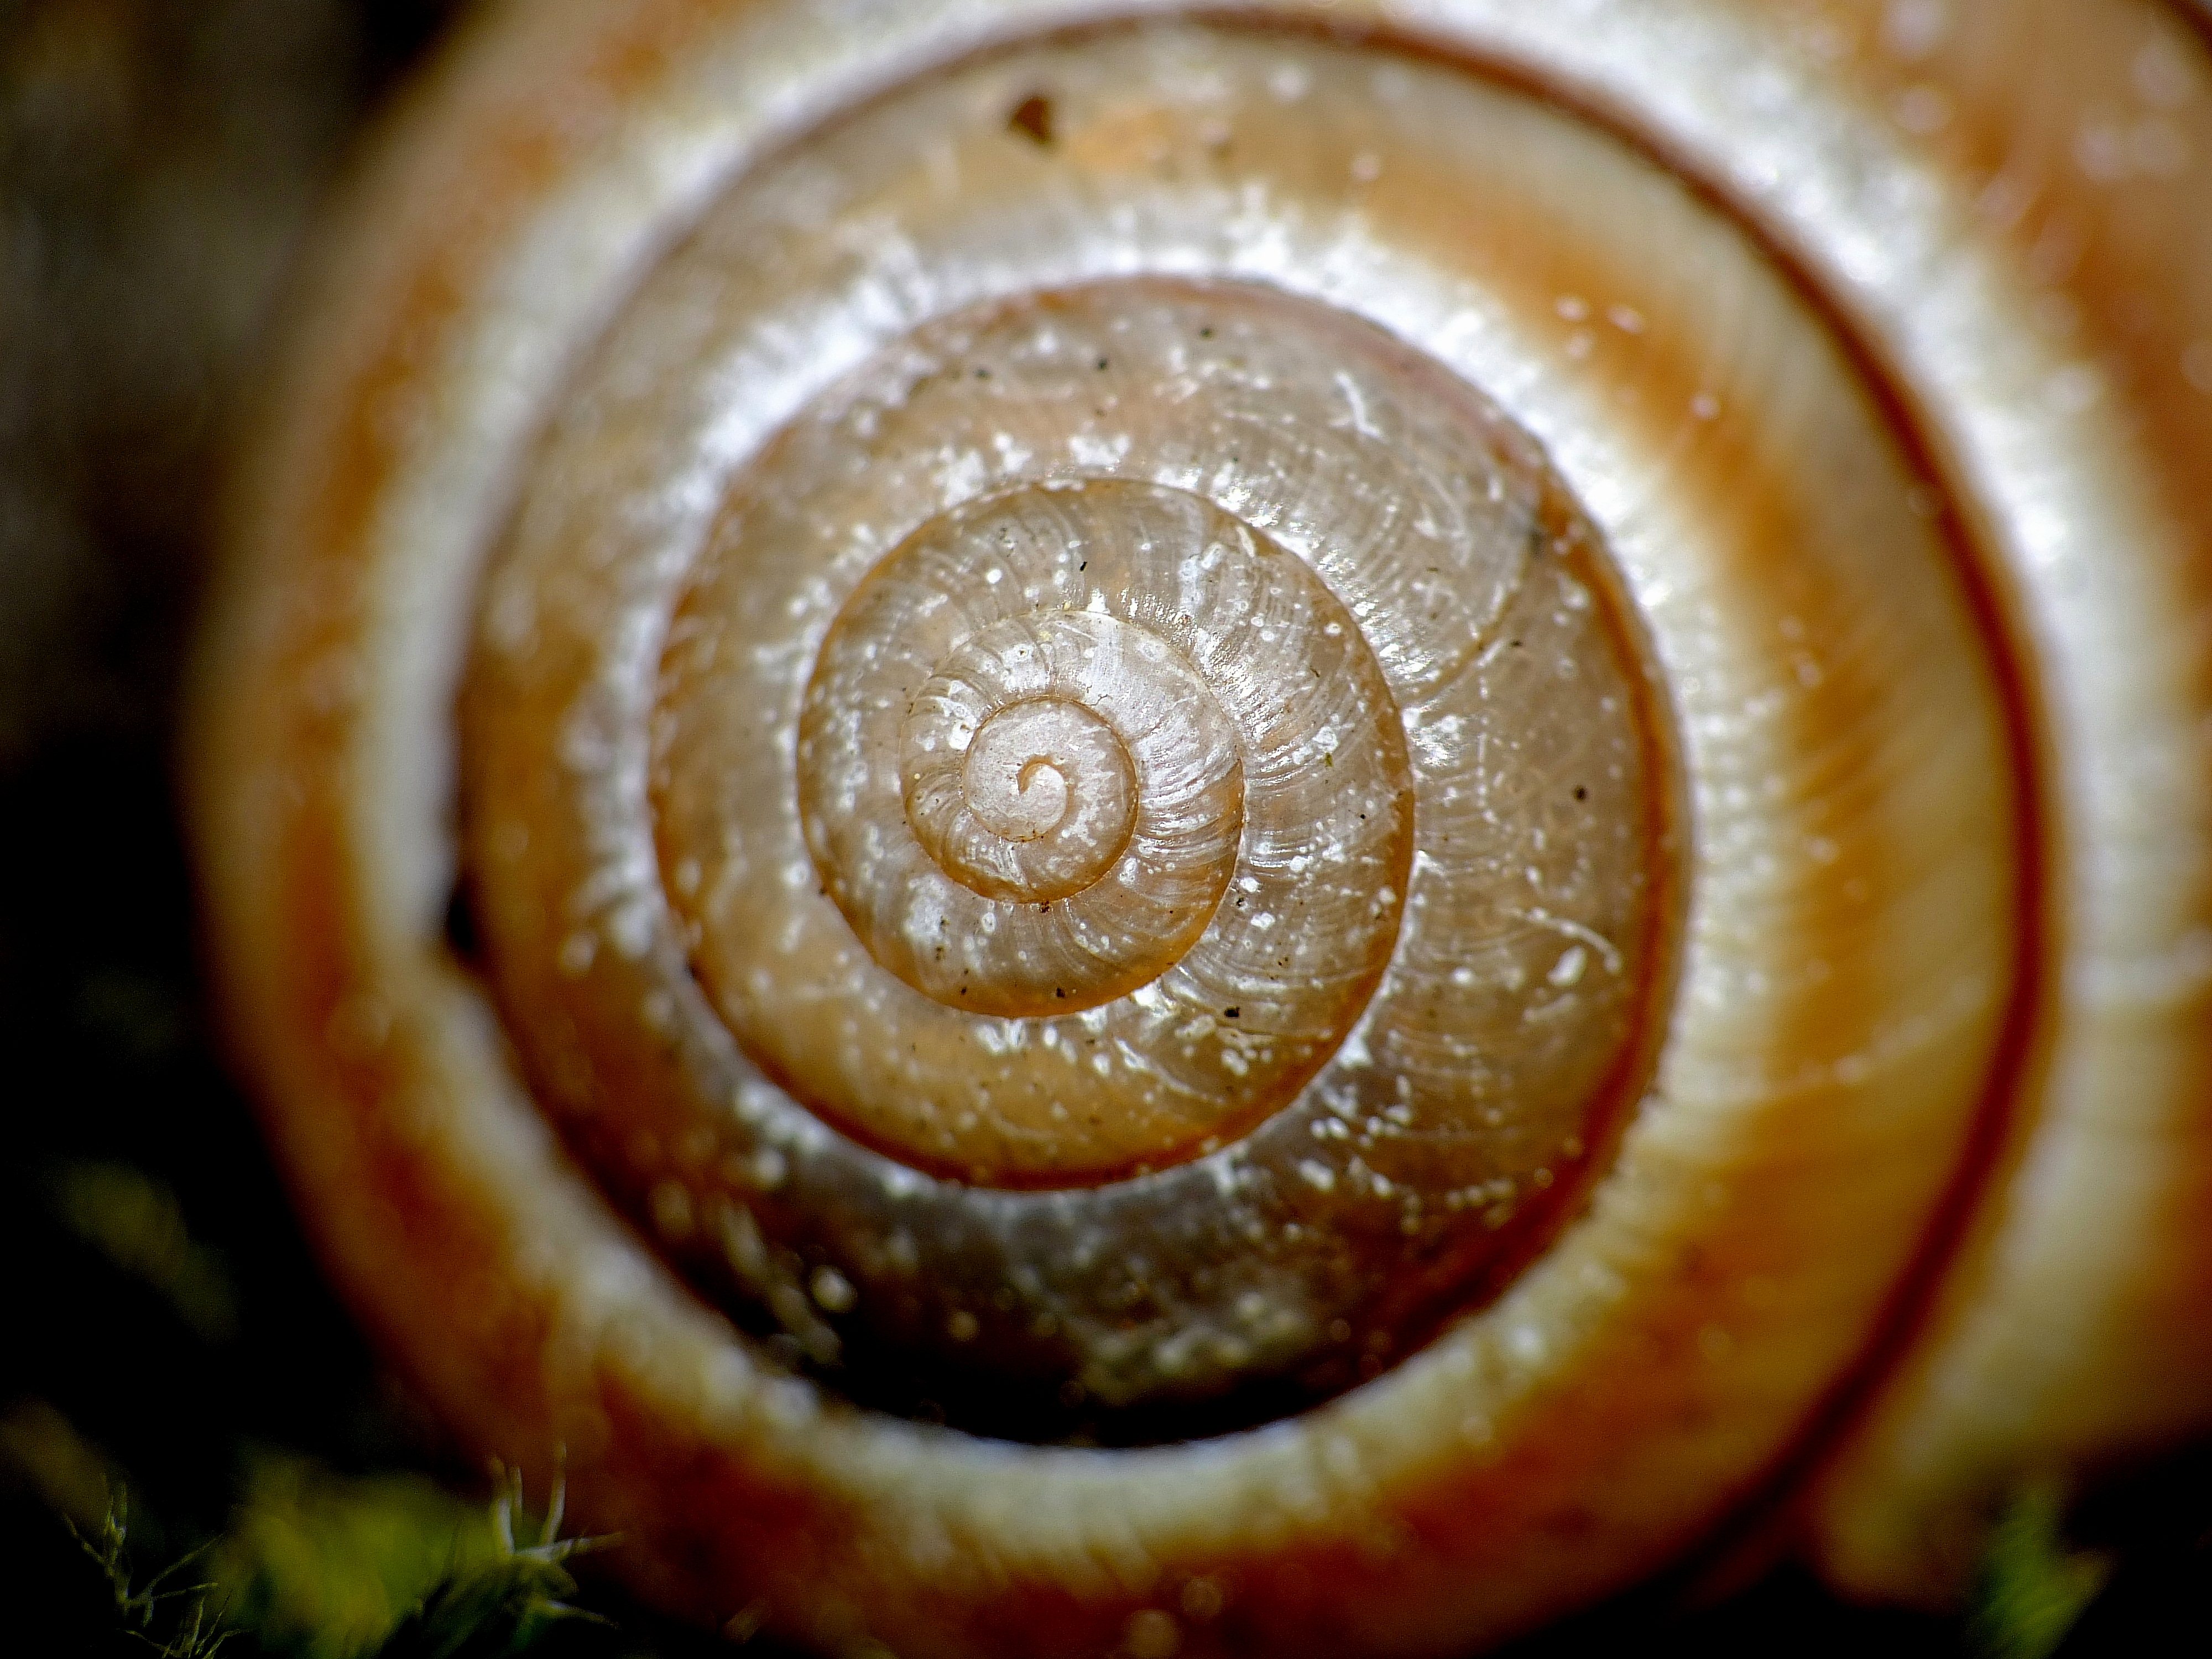
nature, macro, invertebrate, close up, snail, animals, naturaleza, espaa, galicia, pontevedra, ggl1, gaby1, xovesphoto, animales, gphoto, raynox250, pontevedragaliciaespaa, fujifilmxs1, schnecken, macro photography, medicinal mushroom, snails and slugs, lingzhi mushroom